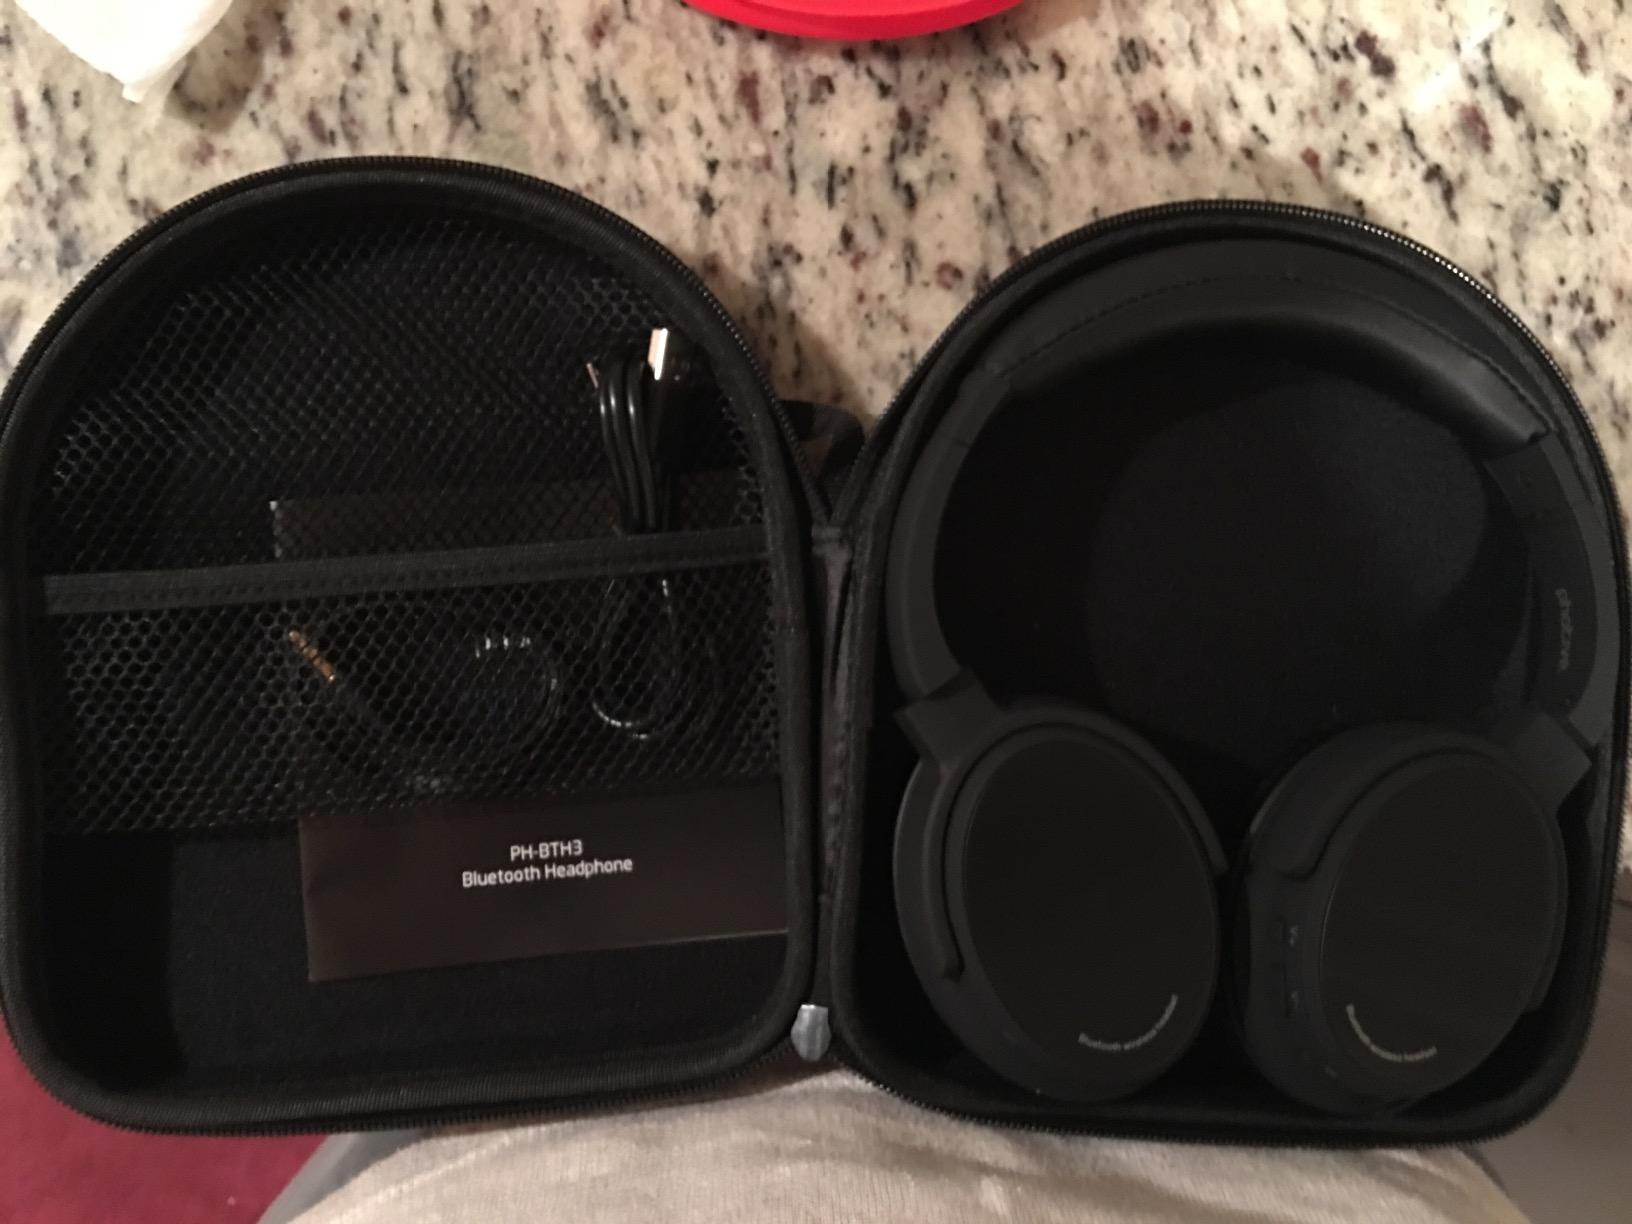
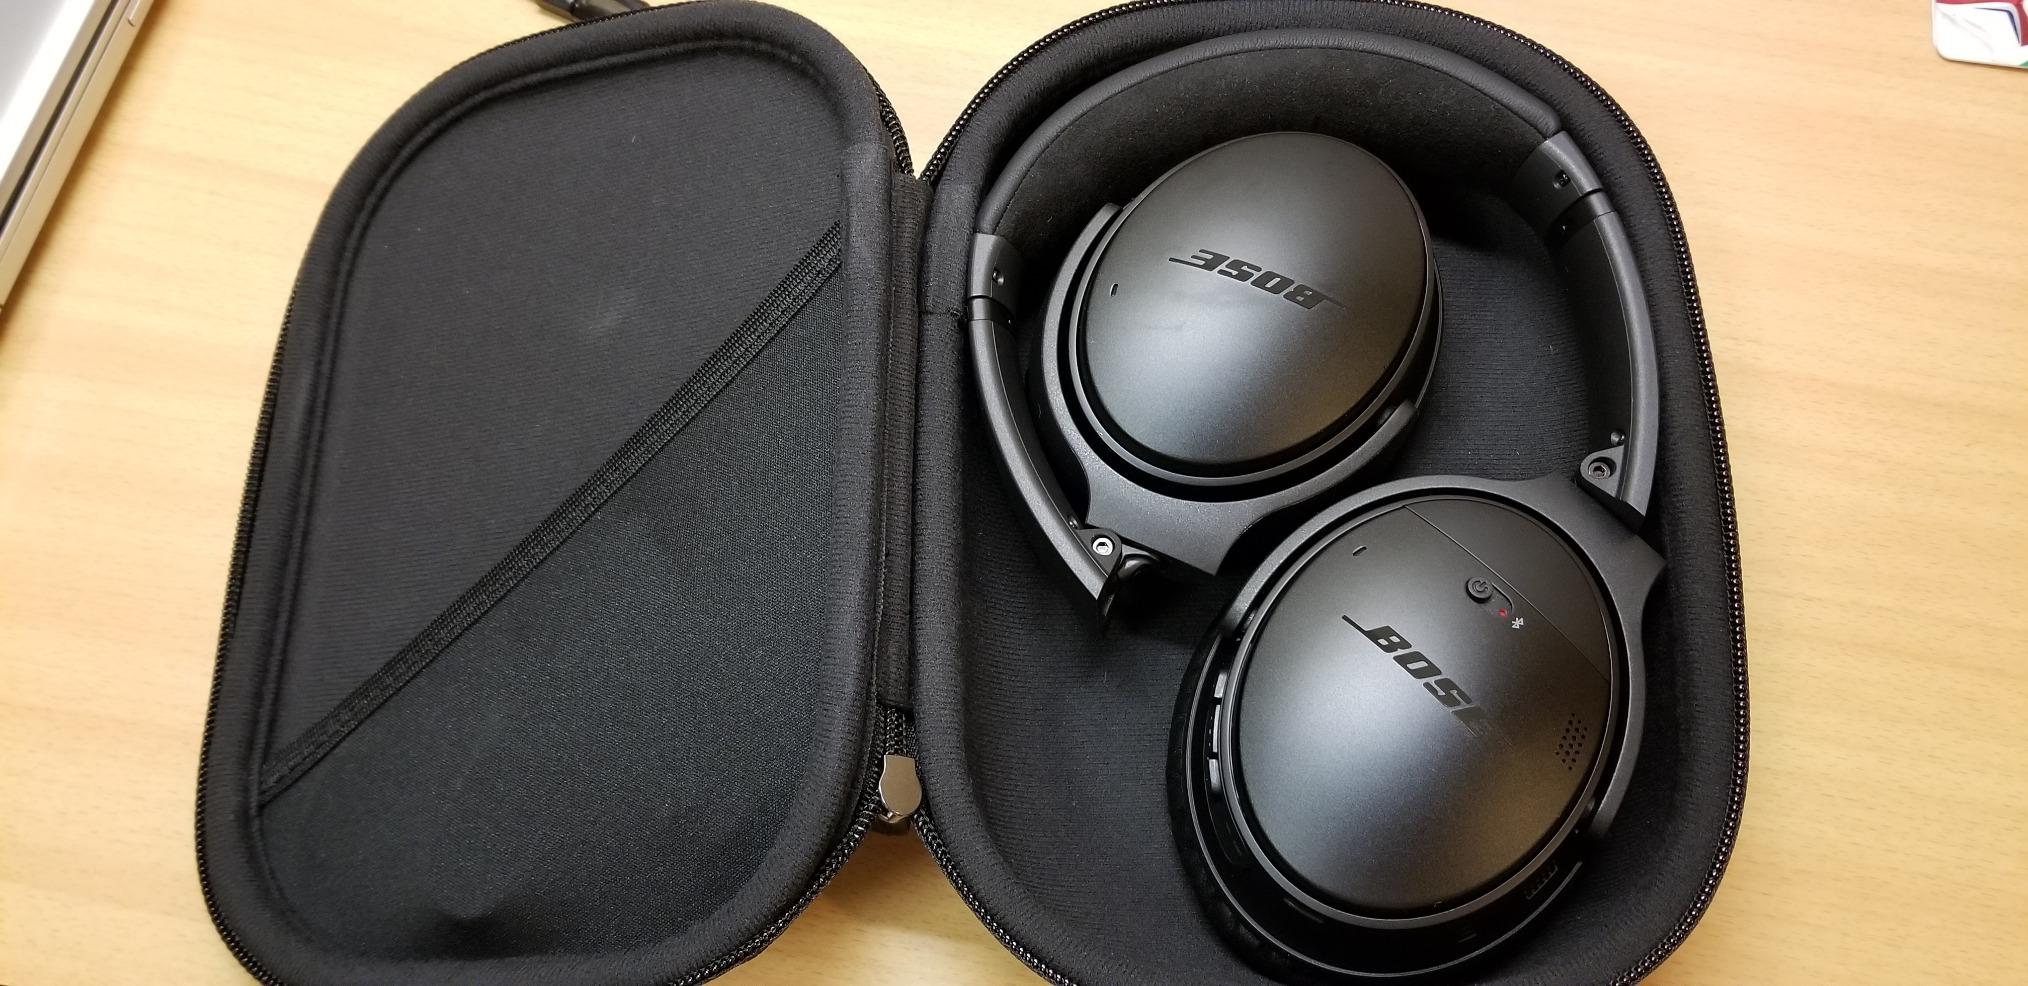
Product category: headphones
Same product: no